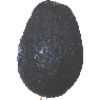
Label: Avocado ripe 1